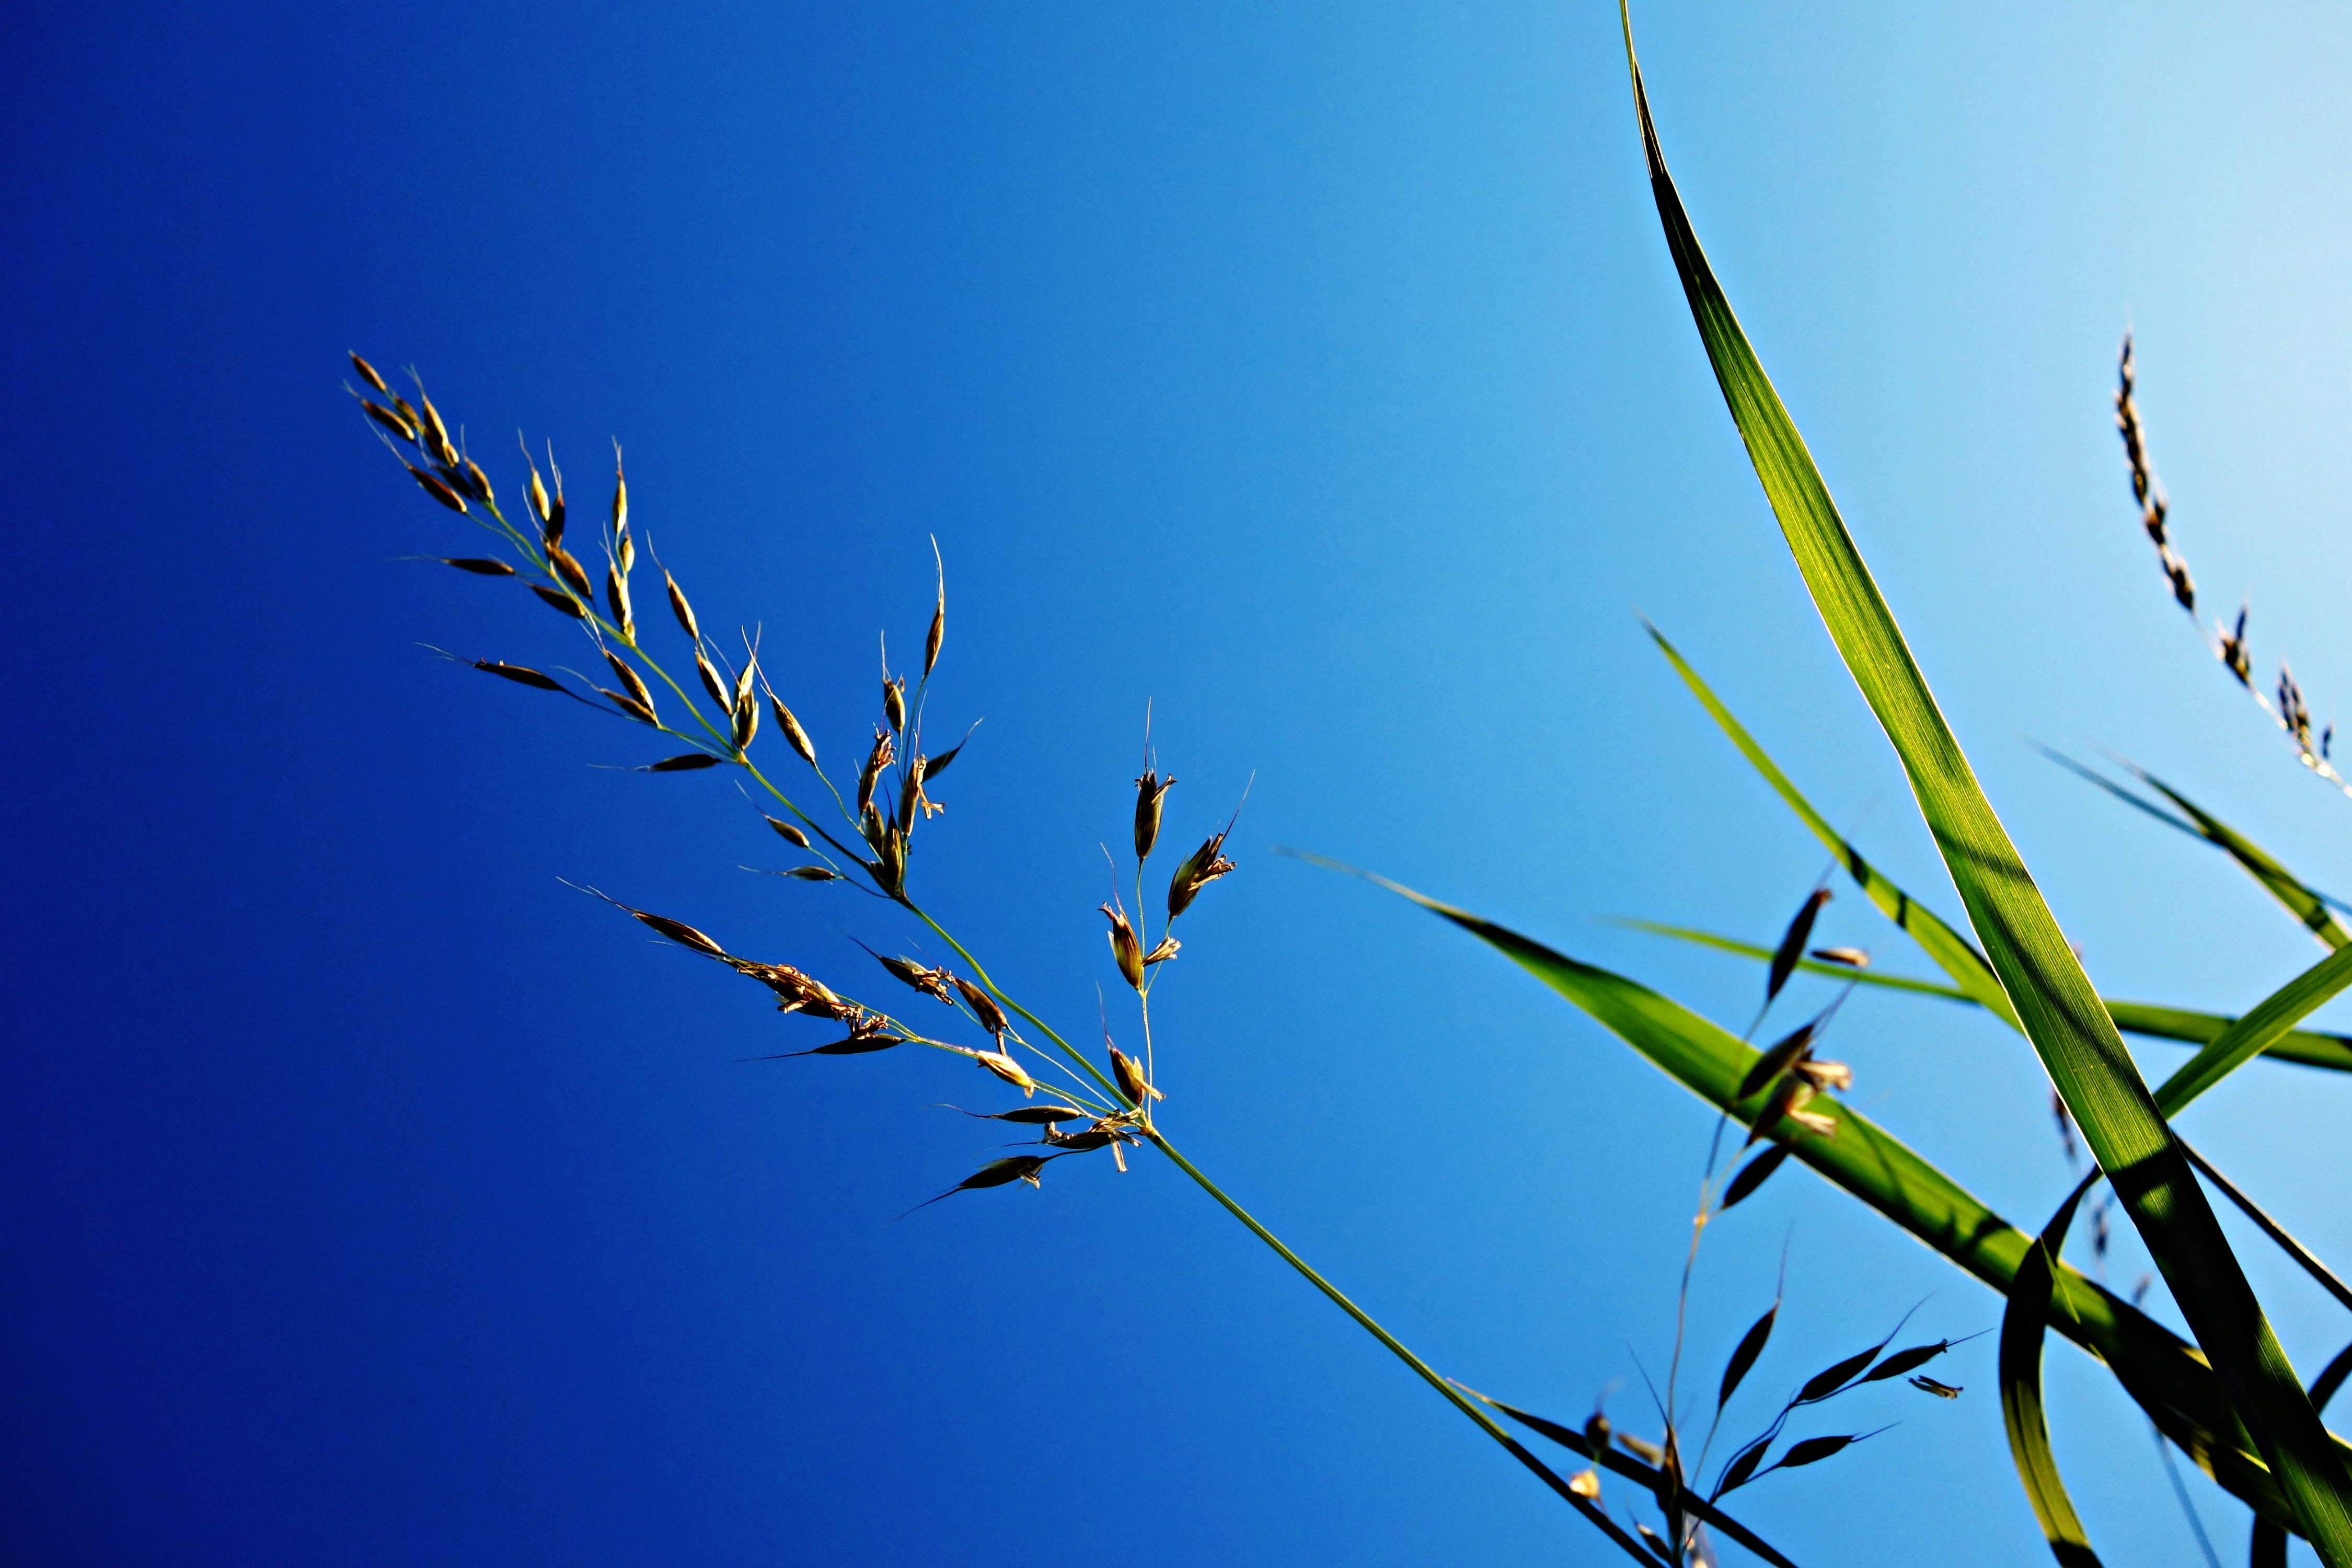
water, nature, grass, branch, plant, sky, stem, sunlight, leaf, flower, wind, line, green, reflection, blue, flora, twig, blade, macro photography, halm, grass halm, grass family, atmosphere of earth, plant stem, computer wallpaper